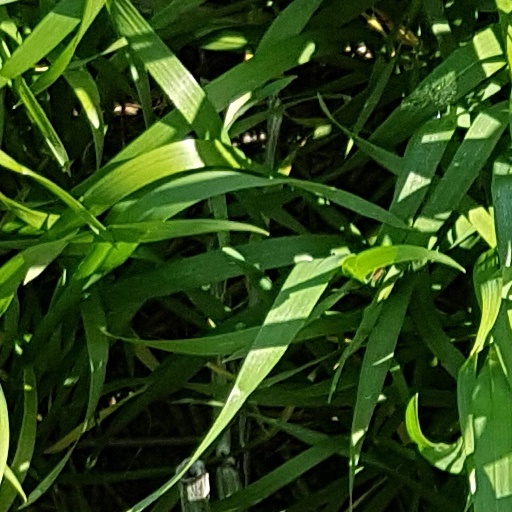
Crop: wheat